Antonina Skorobogatchenko

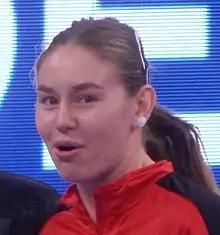
Skorobogatchenko in 2021

Antonina Vitalyevna Skorobogatchenko (born 14 February 1999) is a Russian handballer for HBC CSKA Moscow and the Russian national team.